Matola

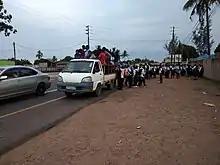
Popular public transport in Matola.

Matola is served by a station on the southern network of Mozambique Ports and Railways, connecting the Goba railway and the Pretoria-Maputo railway. Coal is exported from here.